Londinium

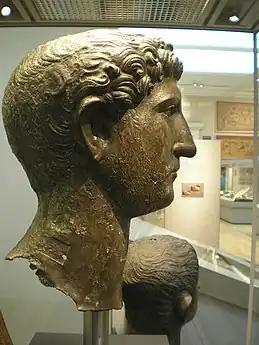
A bronze head of Hadrian found in the River Thames in London (British Museum)

Emperor Hadrian visited Londinium in 122. The impressive public buildings from around this period may have been initially constructed in preparation for his visit or during the rebuilding that followed the "Hadrianic Fire". The so-called fire is not mentioned in any historical sources but has been inferred by evidence of large-scale burning identified by archaeologists on several excavation sites around the City of London. The best dating evidence for this event(s) comes from burnt stocks of unsold Terra Sigilatta pottery, which can be dated to c. 120–125. These were found in destroyed warehouse or shop buildings at Regis House and Bucklersbury. Hadrianic fire horizons tend to be dated to around the 120s to 130s, but it is difficult to prove that they are contemporary, and there remains some uncertainty as to whether they indicate a single large fire or a series of smaller conflagrations. Fire destroyed substantial areas of the city in the area north of the Thames but does not seem to have damaged many major public buildings. There is very little evidence to suggest similar burning in the adjacent Southwark settlement. The Hadrianic fire (or fires) has normally been assumed to be accidental, but it has also been suggested that it could relate to an episode of political turbulence.